Elizabeth Singer Rowe

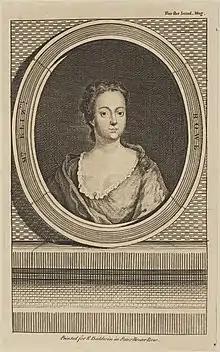
Etching of Elizabeth Singer Rowe, c. 1750—1752, printed for Richard Baldwin (<a href="https%3A//www.npg.org.uk/collections/search/portrait/mw66677/Elizabeth-Rowe-ne-Singer%3F">NPG

)Elizabeth Singer Rowe ( Singer, 1674–1737) was an English poet, essayist and fiction writer called "the ornament of her sex and age" and the "Heavenly Singer". She was among 18th-century England's most widely read authors. She wrote mainly religious poetry, but her best-known work, "Friendship in Death" (1728), is a Jansenist miscellany of imaginary letters from the dead to the living. Despite a posthumous reputation as a pious, bereaved recluse, Rowe corresponded widely and was involved in local concerns at Frome in her native Somerset. She remained popular into the 19th century on both sides of the Atlantic and in translation. Though little read today, scholars have called her stylistically and thematically radical for her time.